The Kentucky Colonel

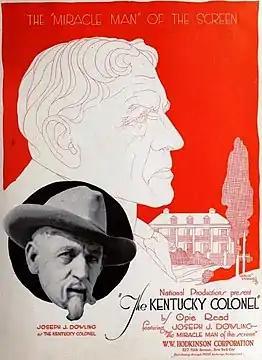
1920 ad

The Kentucky Colonel is a 1920 American silent drama film directed by William A. Seiter and starring Joseph J. Dowling, Frederick Vroom and Elinor Field based on the 1890 best-selling book "A Kentucky Colonel" by Opie Read.